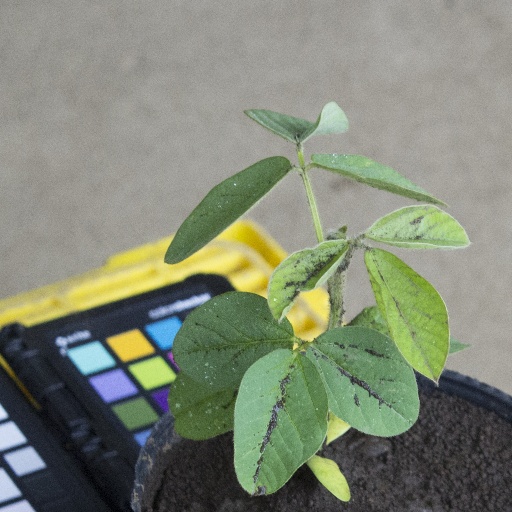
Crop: soybean